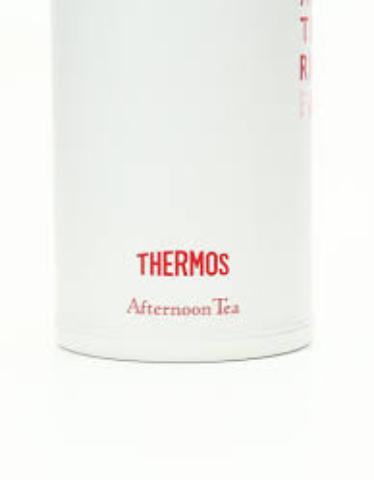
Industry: Necessities